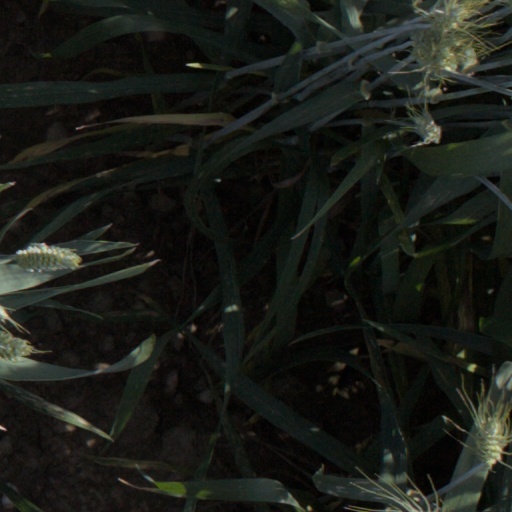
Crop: wheat